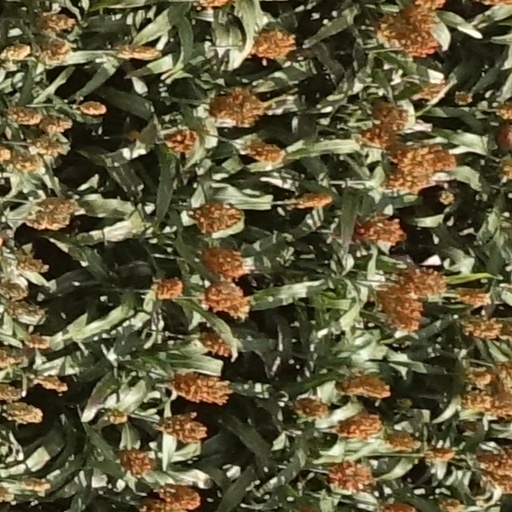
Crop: sorghum